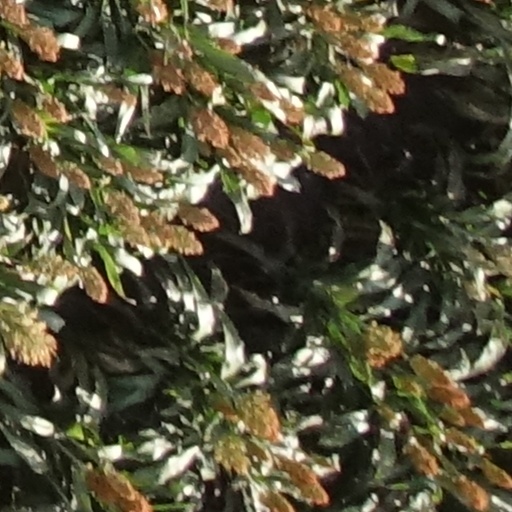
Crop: sorghum